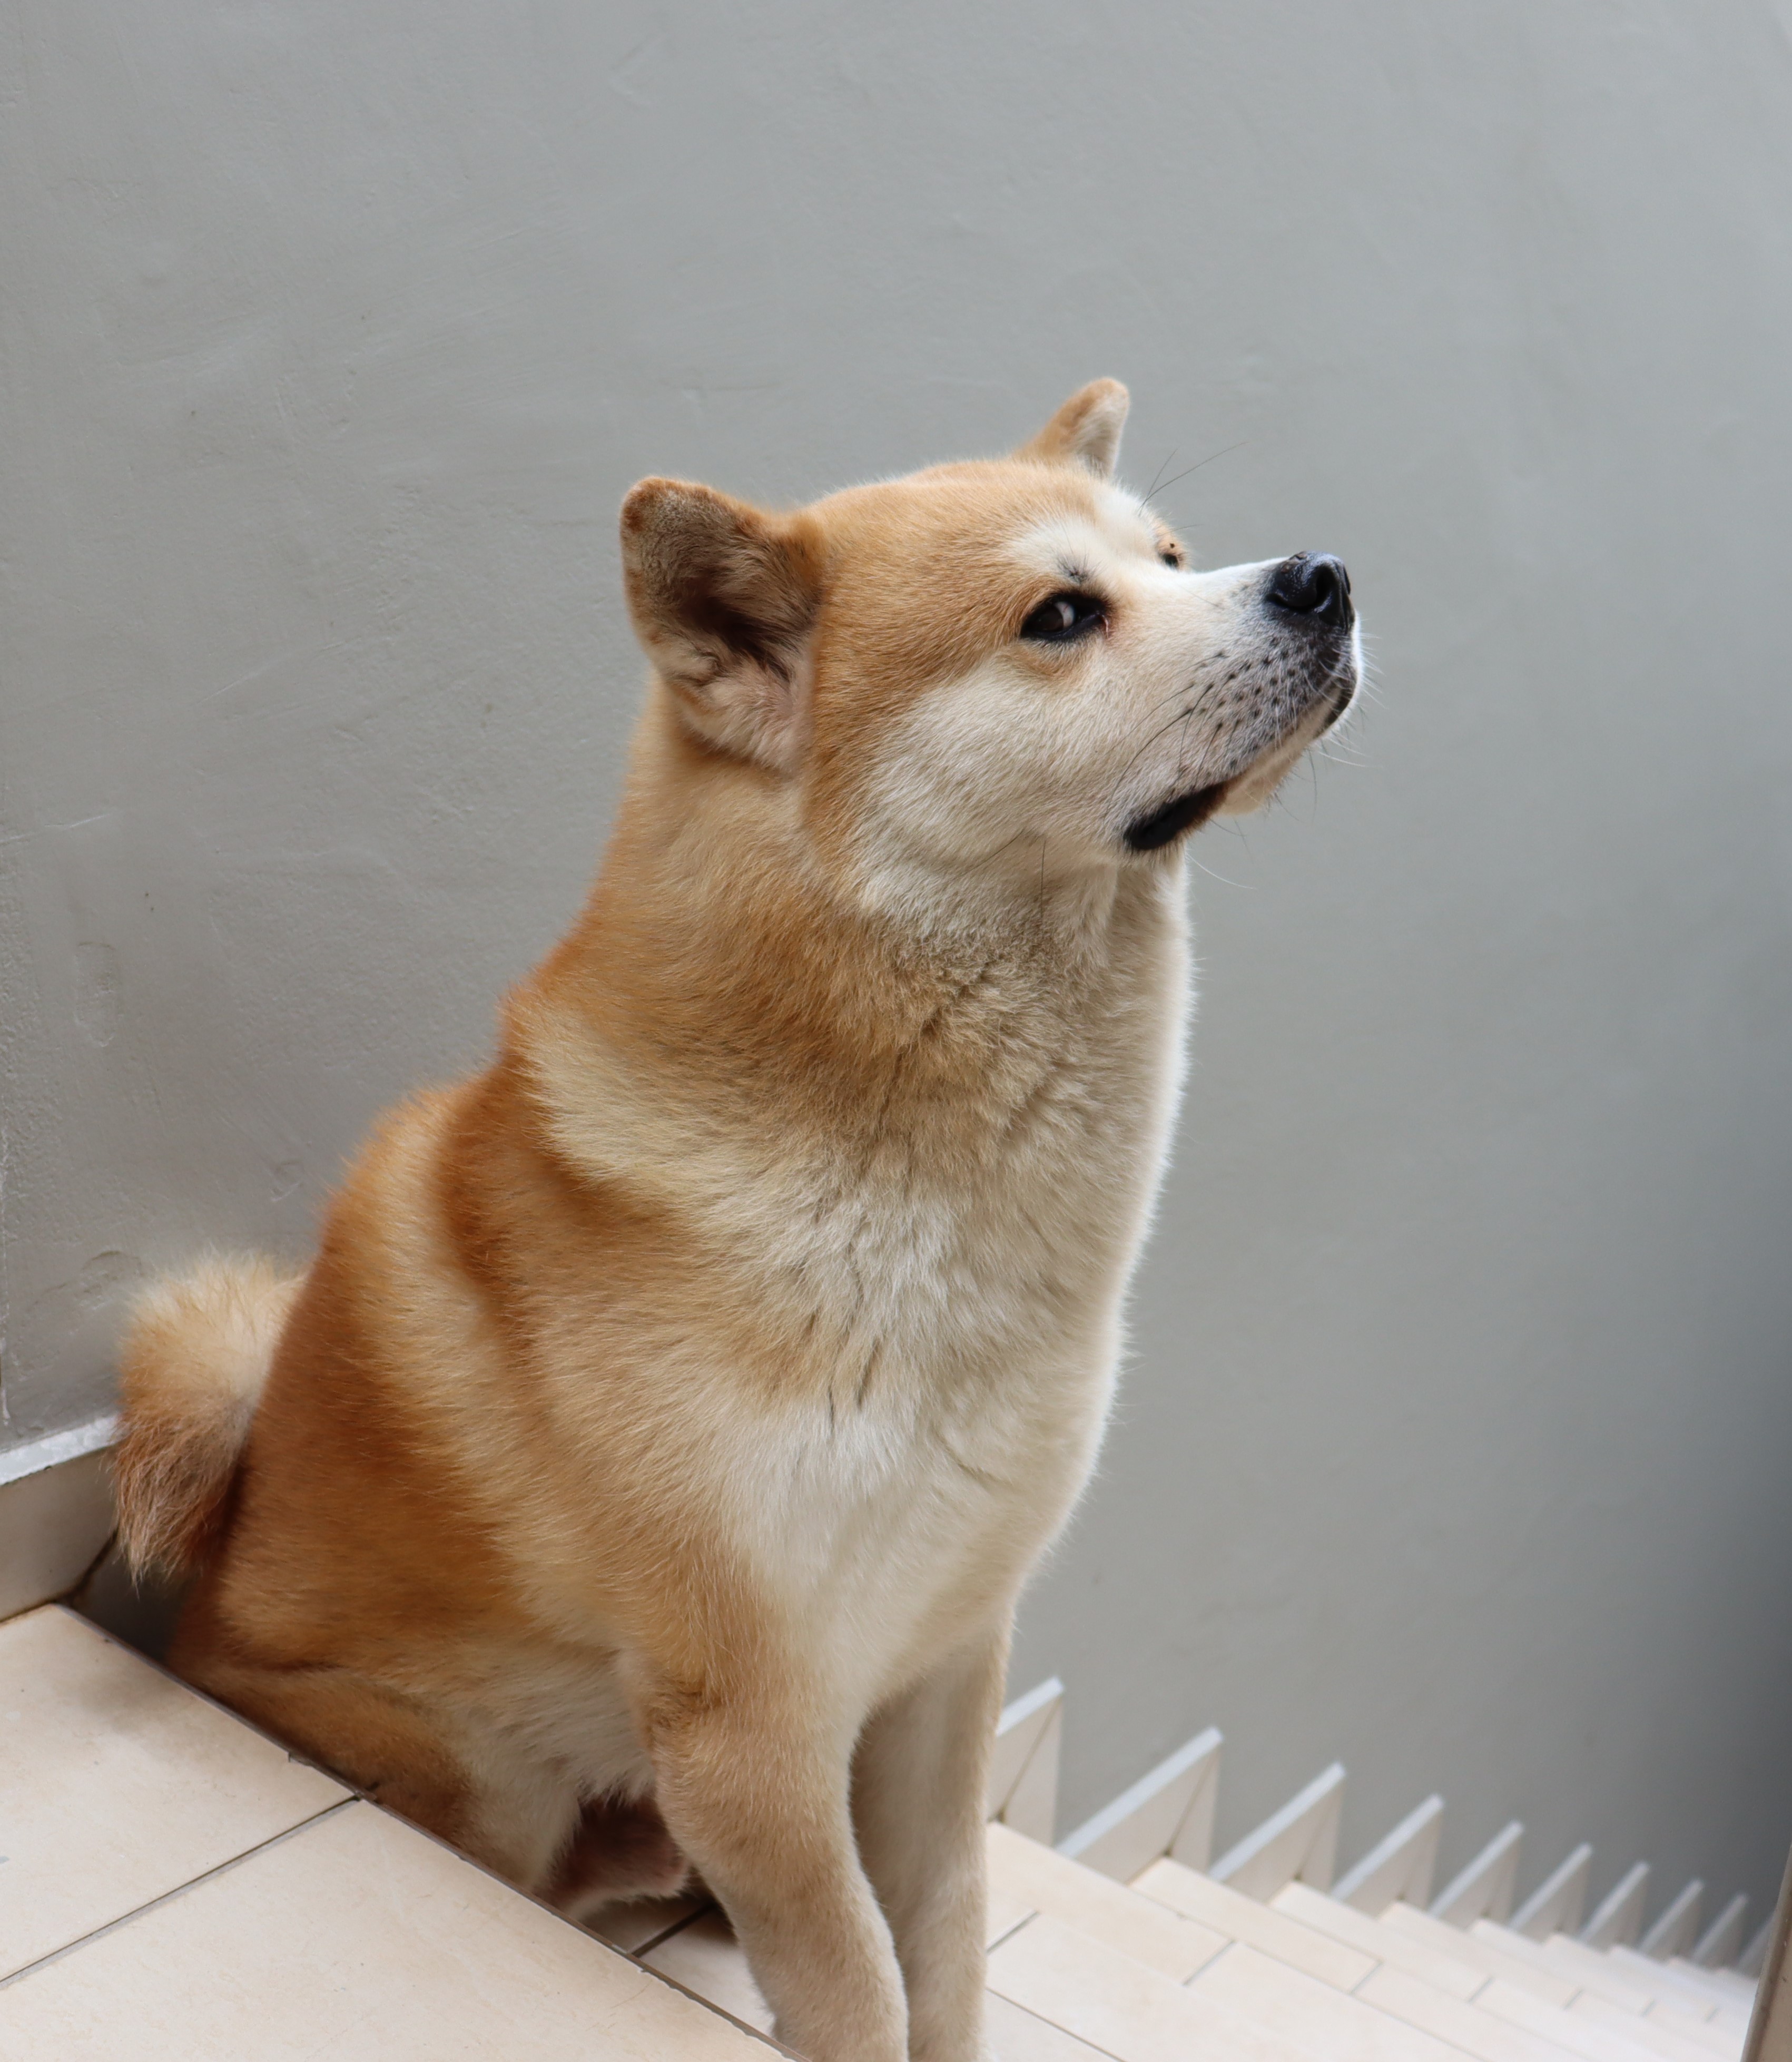
dog, carnivore, working animal, collar, companion dog, terrestrial animal, snout, tail, dog breed, spitz, water, sporting group, whiskers, ancient dog breeds, fur, dog collar, wildlife, non sporting group, working dog